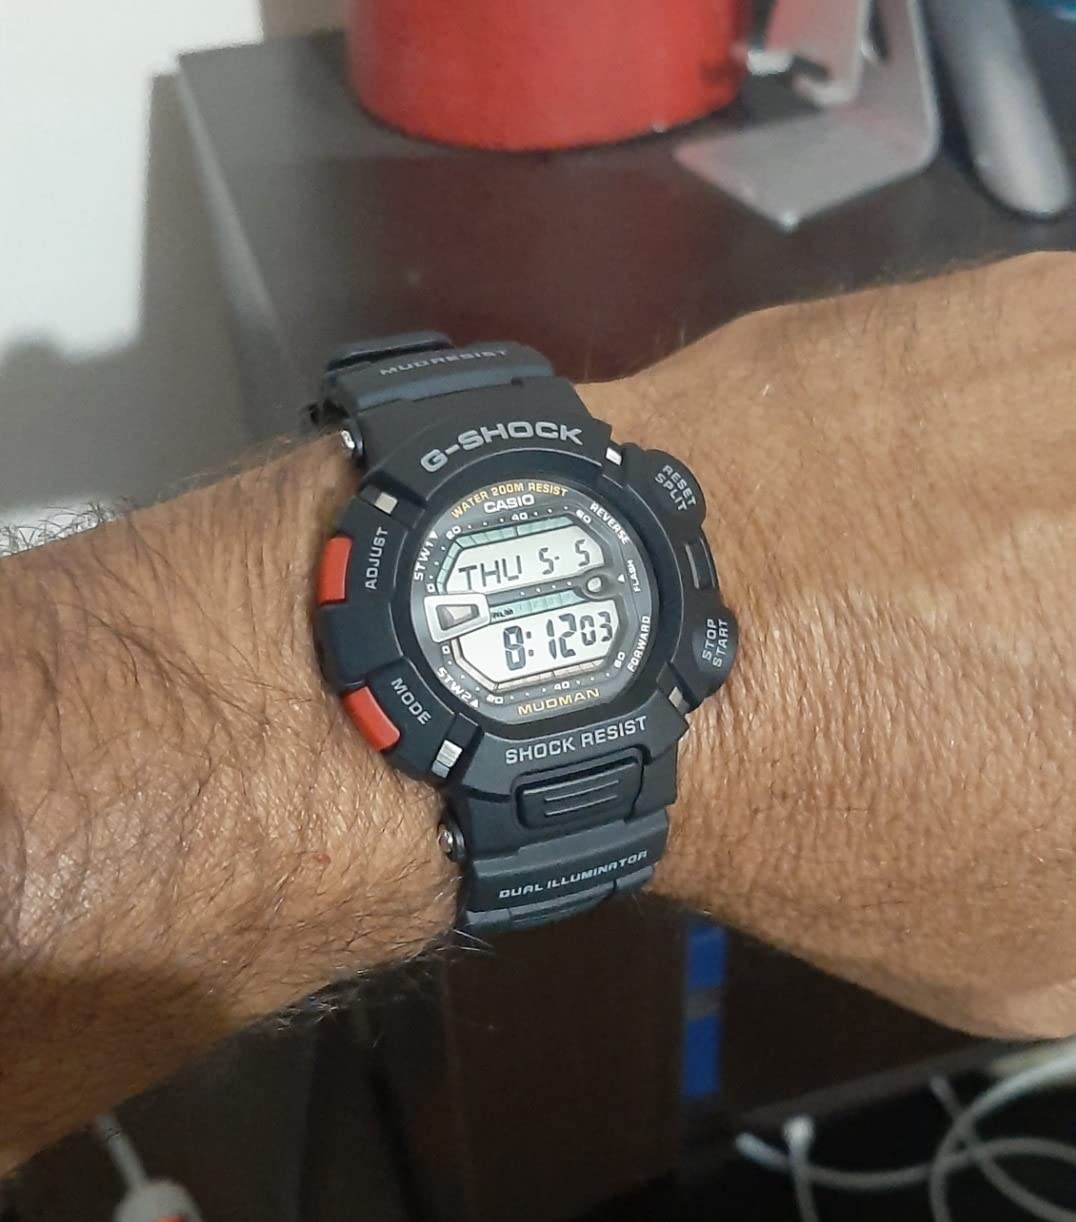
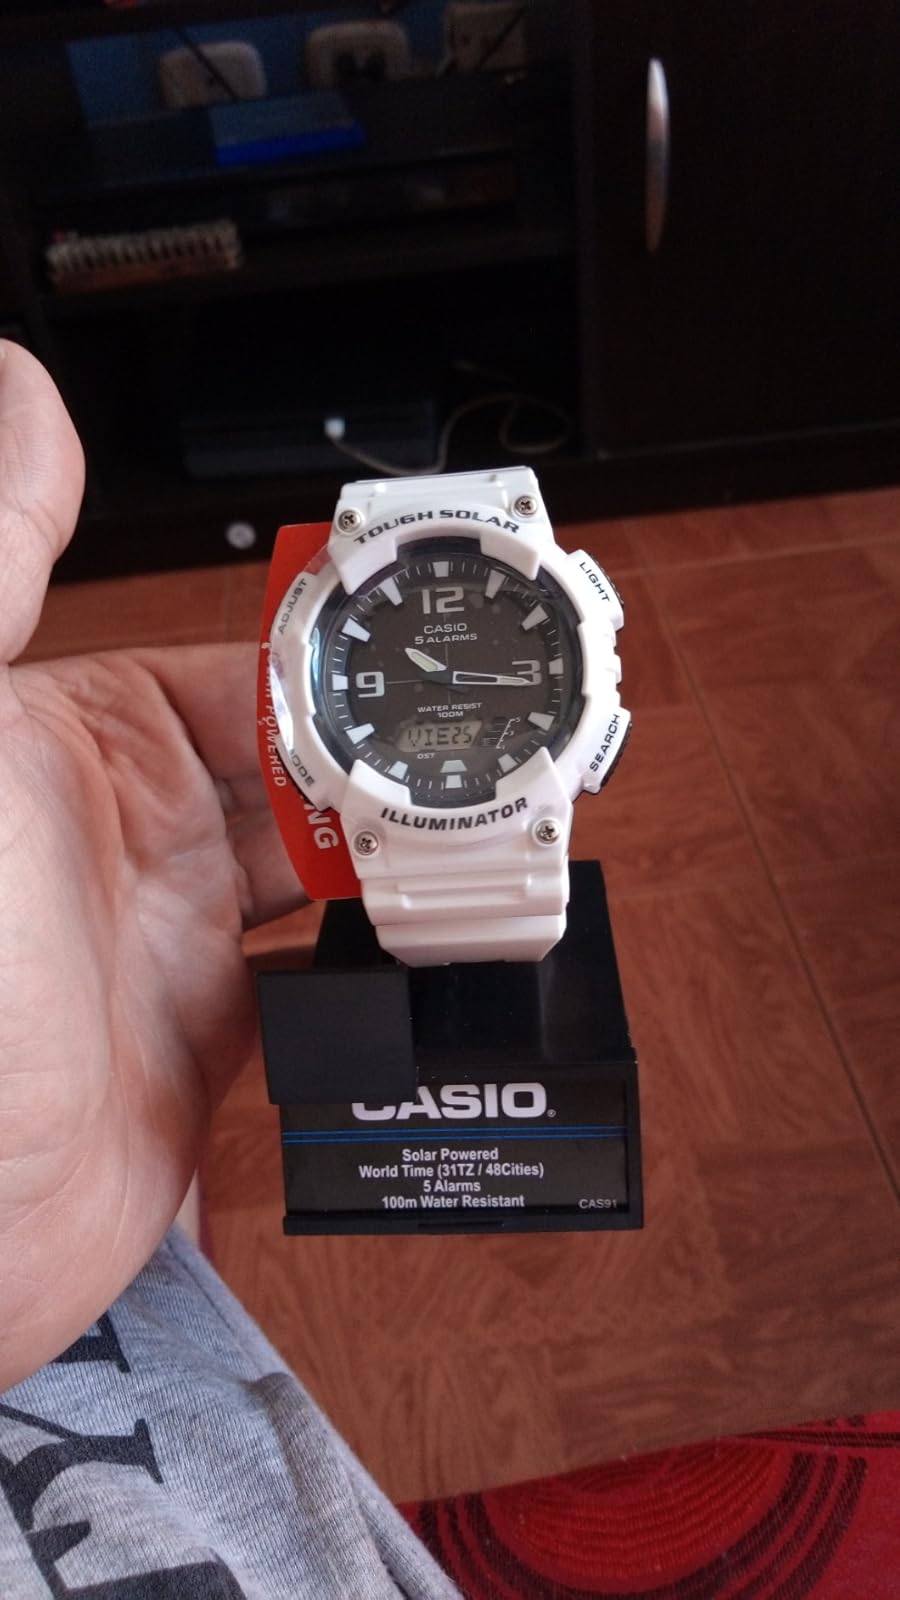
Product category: accessories_watch
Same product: no